James Messenger

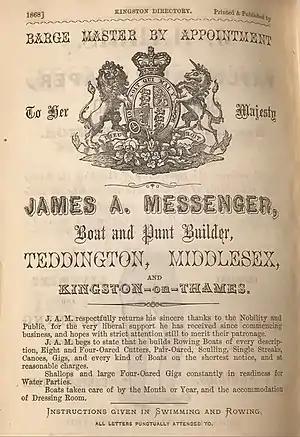
James A. Messenger advertisement in the Kingston Directory of 1868 asserting he was Barge Master to Queen Victoria. The Barge Master to the Queen was considered the most eminent of the Queen's watermen.The image was provided by the Kingston History Centre.

A vast crowd was on hand to watch the race between Messenger and Harry Kelley on 12 May 1857. Every public vantage point along the Putney and Fulham to Mortlake and Chiswick course was taken up by spectators. Messenger rowed in a boat of his own construction and was piloted by Thomas MacKinney who had in 1851 been contender for the title, losing to Robert Coombes.